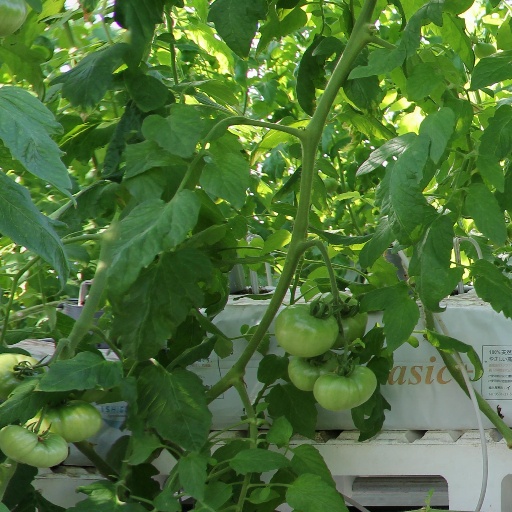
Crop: tomato